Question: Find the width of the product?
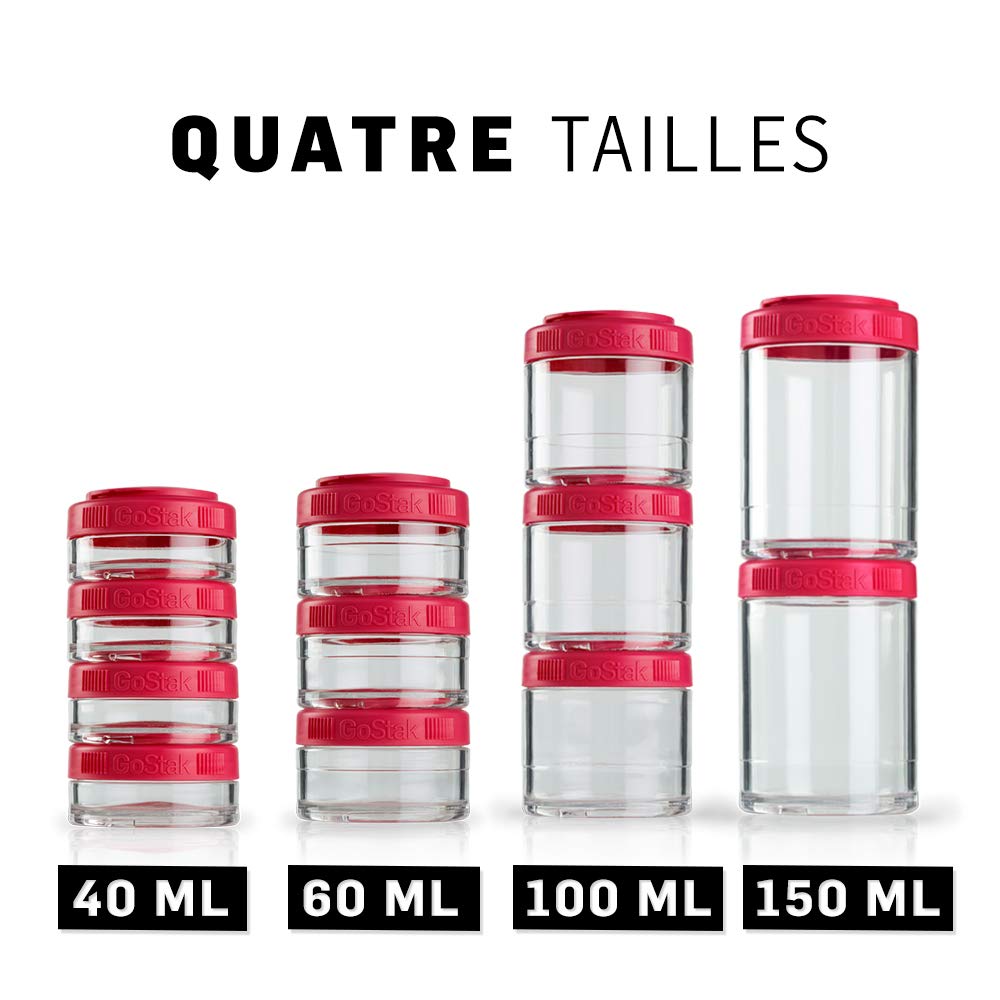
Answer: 40.0 centimetre